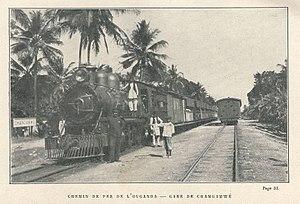
Illustration de l'ouvrage
Le chemin de fer de l'Ouganda était une ligne de chemin de fer reliant Mombasa à Kampala via Kisumu et les transbordeurs du lac Victoria.